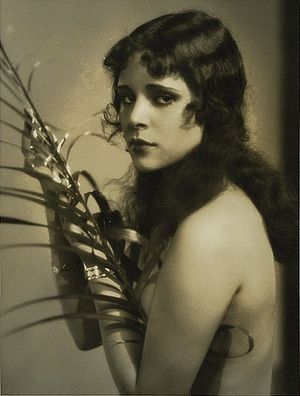
Dorothy Janis
Dorothy Janis